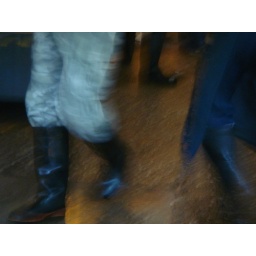
Sellers running around market